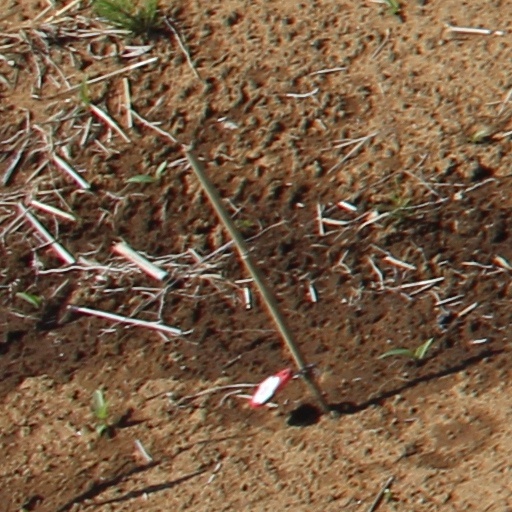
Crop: wheat